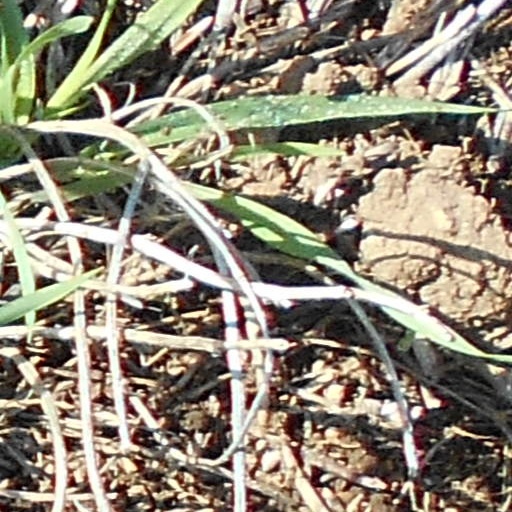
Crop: wheat